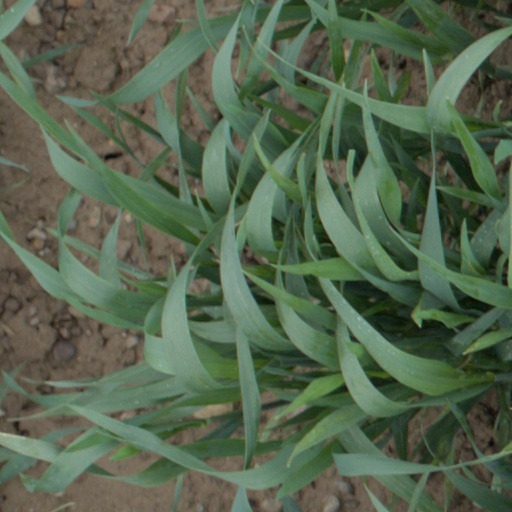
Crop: wheat